Bust of York

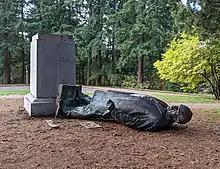
Toppled statue of Harvey W. Scott

The bust of York was erected on a plinth which formerly held the statue of Harvey W. Scott, which was toppled and damaged on October 20, 2020. The statue's outstretched right arm broke off.